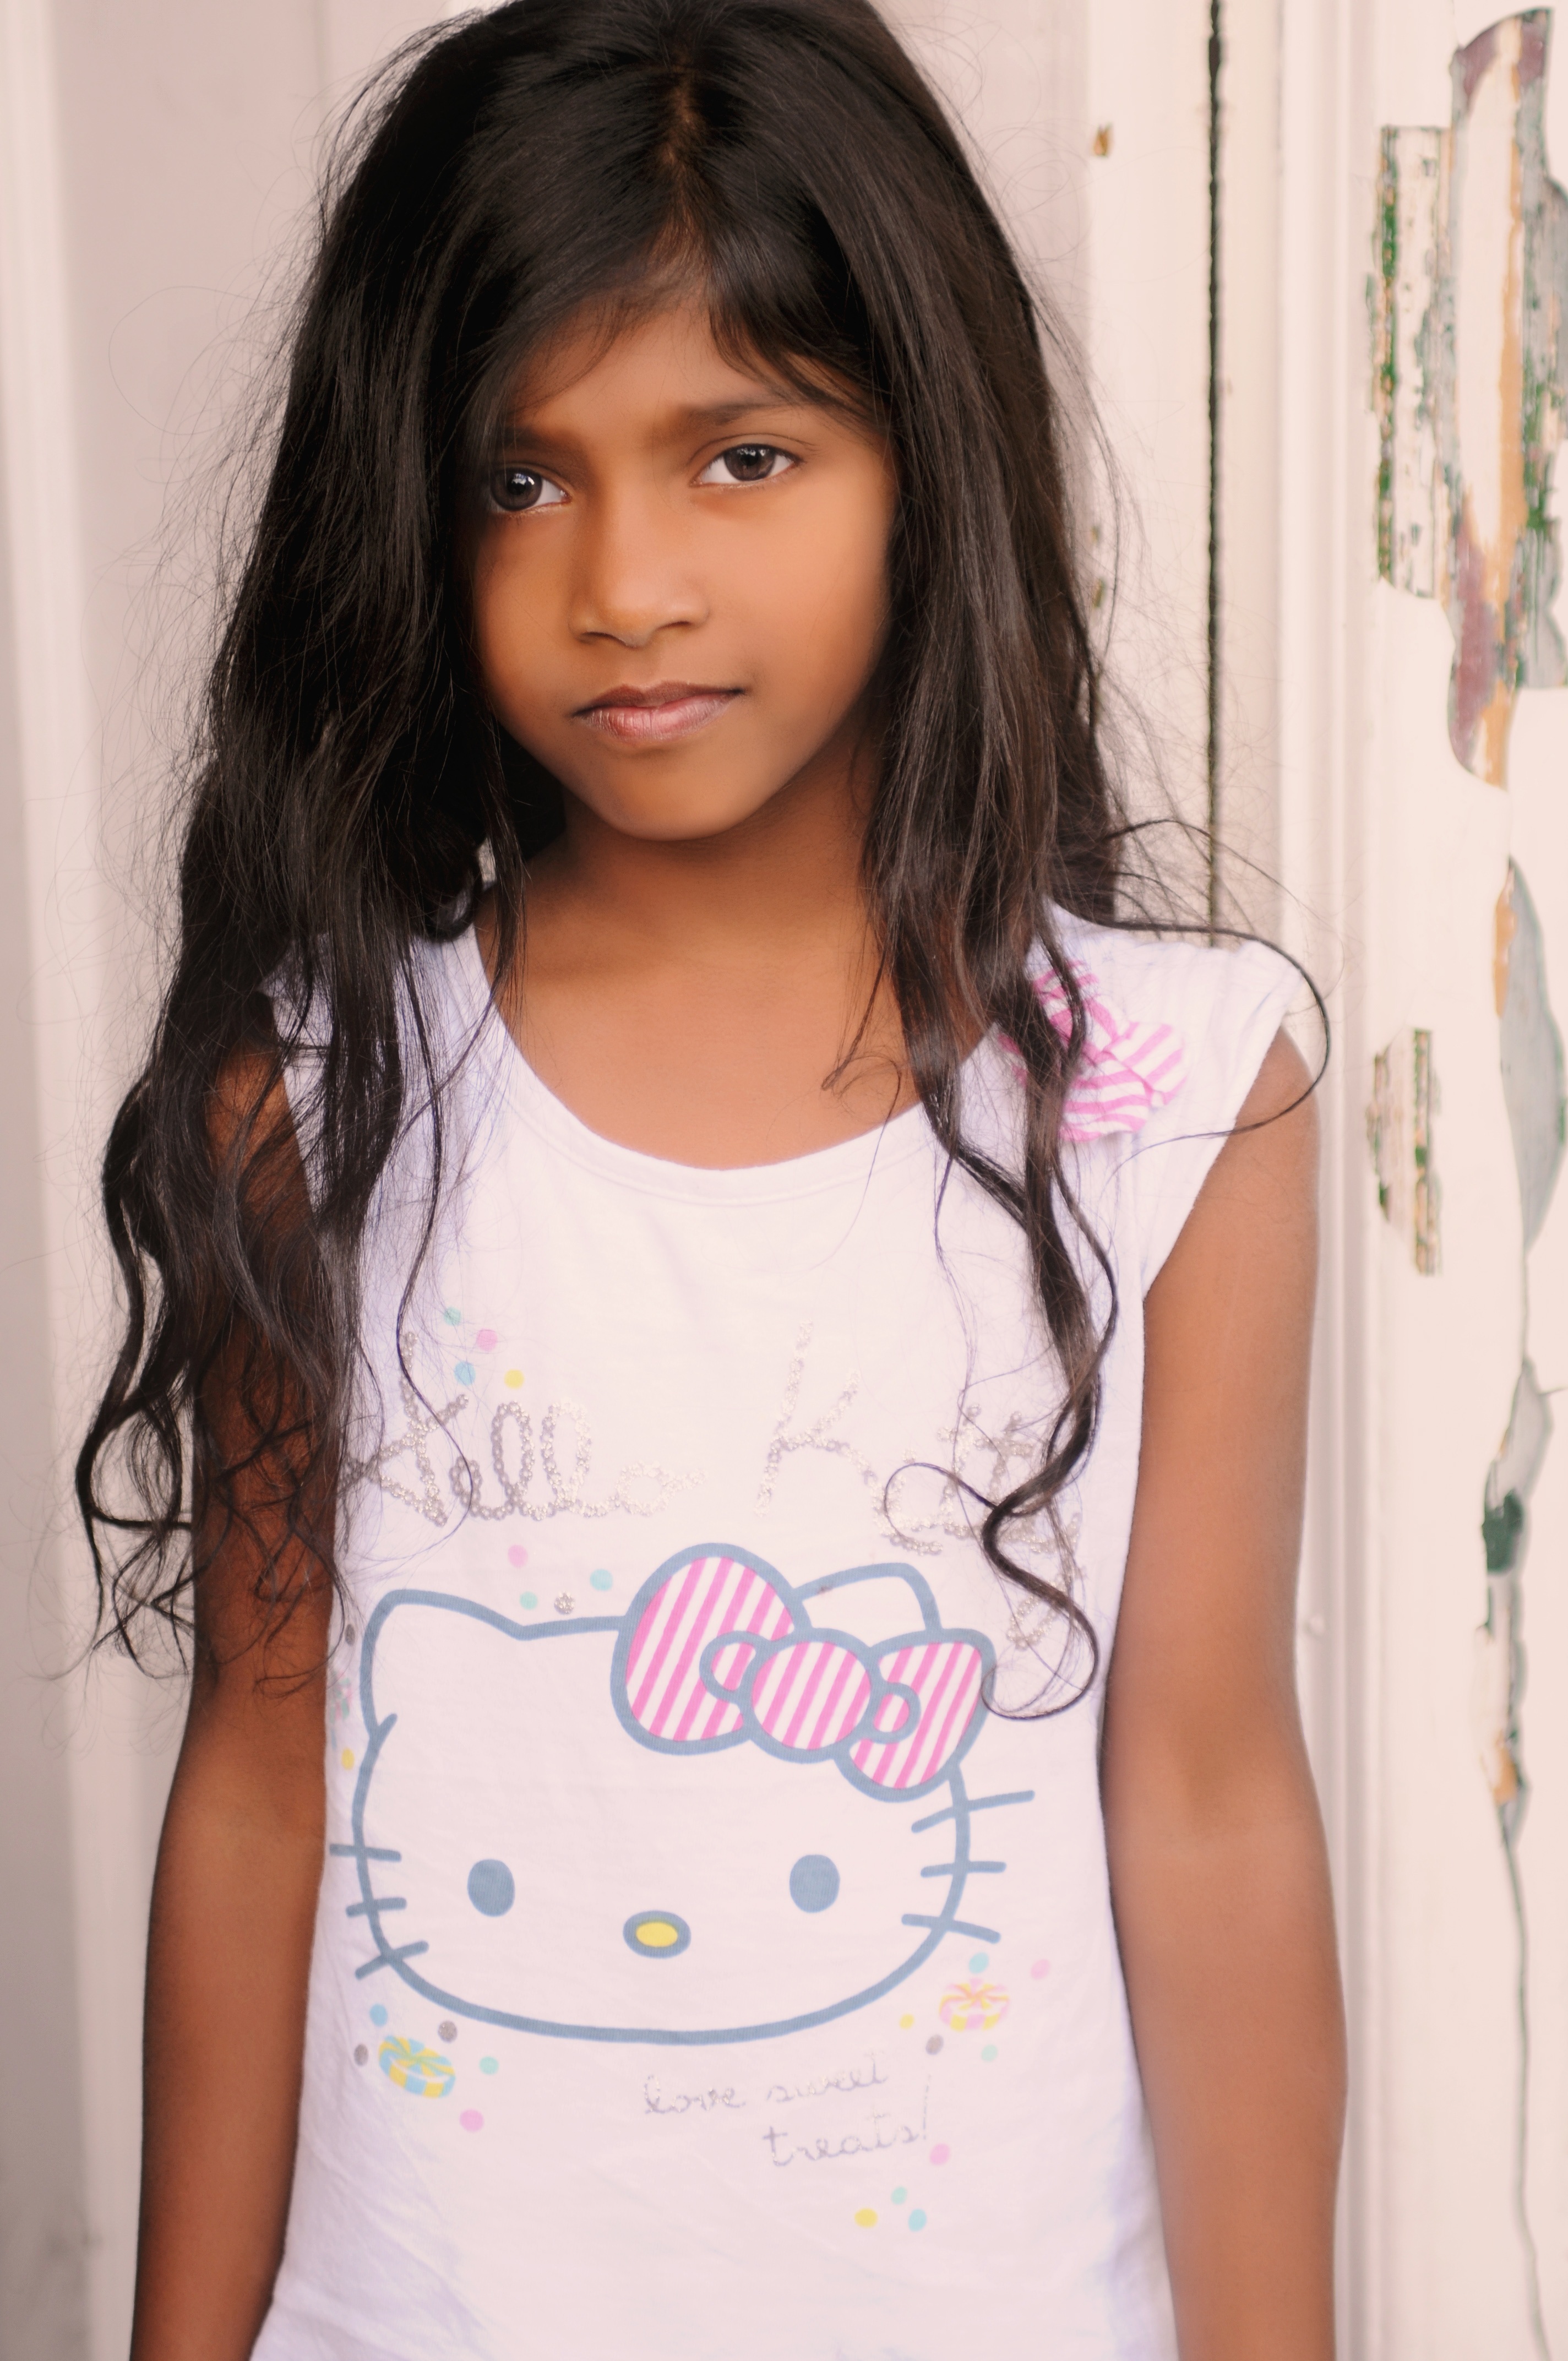
person, girl, hair, photography, cute, asian, model, clothing, pink, hairstyle, long hair, human body, black hair, dress, head, beauty, beautiful, style, mode, abdomen, photo shoot, brown hair, top model